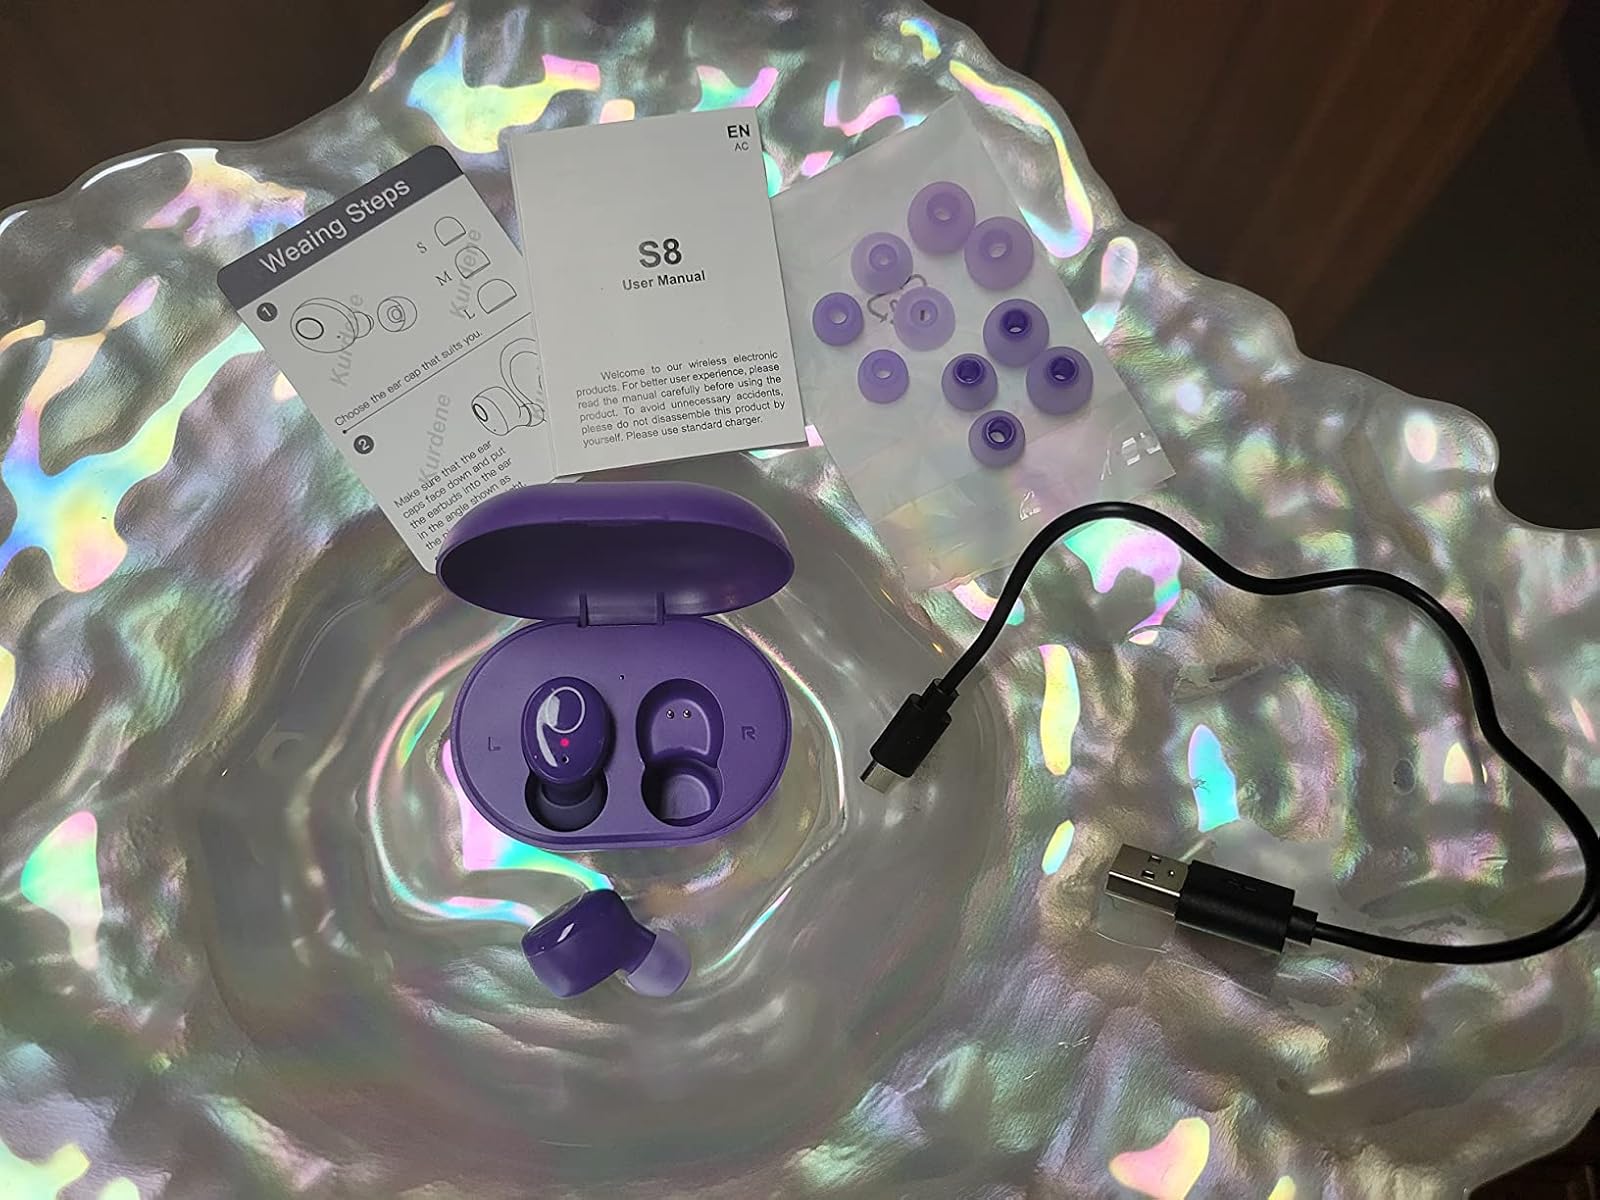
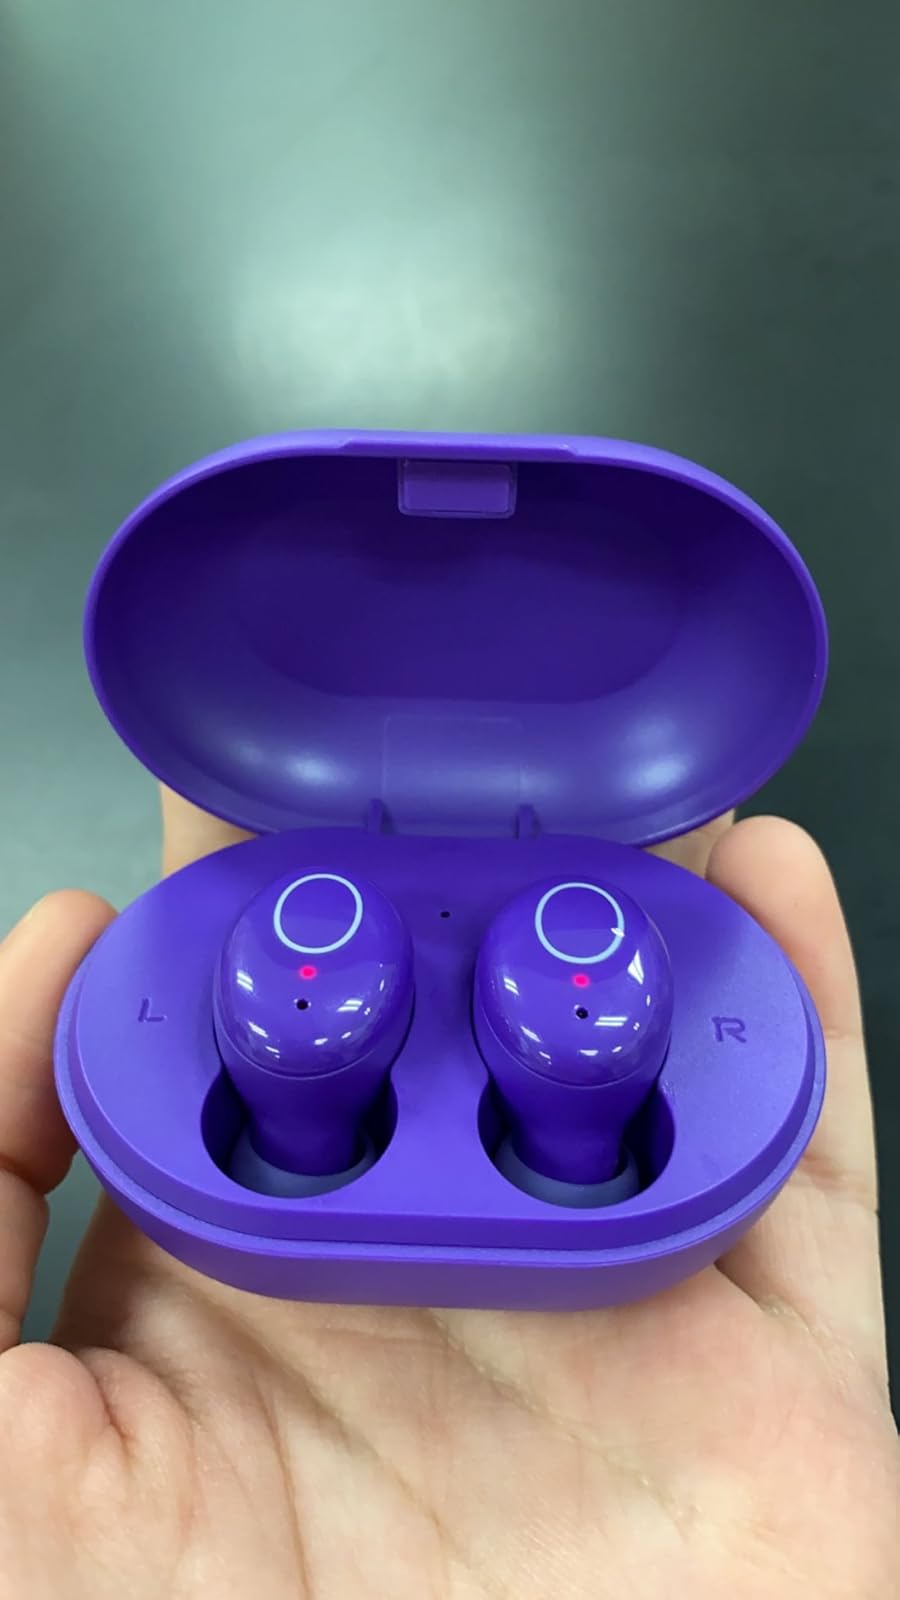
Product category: earbuds
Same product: yes